Boeing 720

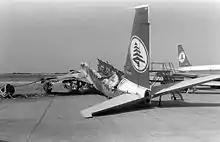
A Middle East Airlines 720 destroyed during Operation Peace for Galilee.

The Boeing 720 has had 23 hull-loss accidents during its career; it was also involved in a number of incidents including nine hijack incidents and one aircraft destroyed by a bomb in mid-air in 1976. Only 12 of the hull-loss accidents included fatalities which totaled 175 deaths in addition to the 81 deaths on the aircraft destroyed in mid-air by a bomb.